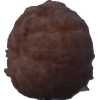
Label: orange_peeled